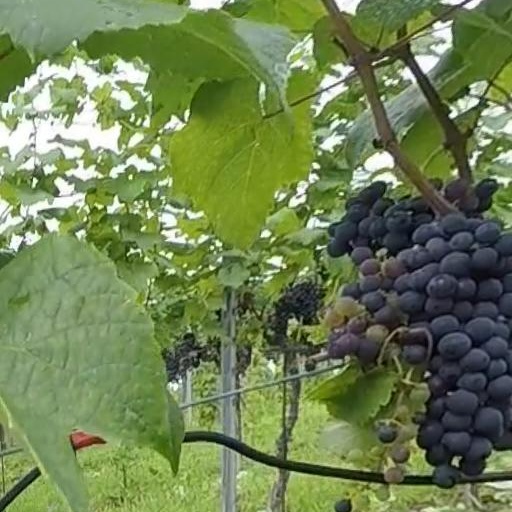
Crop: grape